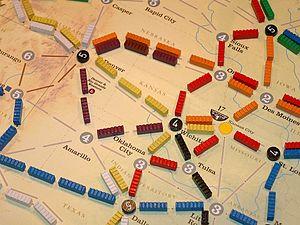
Alan Richard Moon est un auteur britannique de jeux de société qui vit actuellement aux États-Unis.